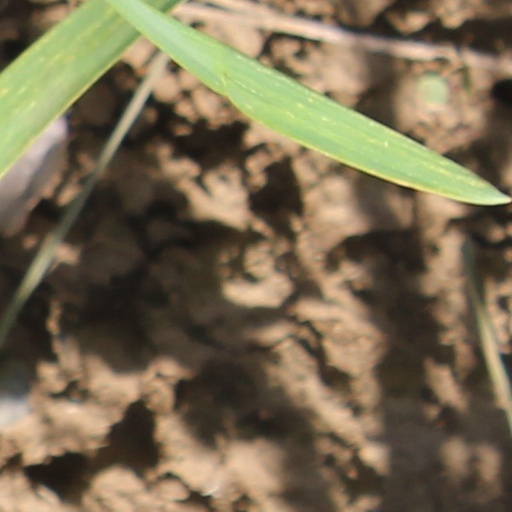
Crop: wheat